Arthropod

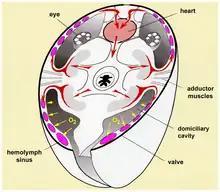
Respiration and circulation in a myodocopid ostracod. Simplified transverse section through anterior body and carapace, showing gaseous diffusion through the inner lamella of the carapace (yellow arrows)

Arthropods have open circulatory systems. Most have a few short, open-ended arteries. In chelicerates and crustaceans, the blood carries oxygen to the tissues, while hexapods use a separate system of tracheae. Many crustaceans and a few chelicerates and tracheates use respiratory pigments to assist oxygen transport. The most common respiratory pigment in arthropods is copper-based hemocyanin; this is used by many crustaceans and a few centipedes. A few crustaceans and insects use iron-based hemoglobin, the respiratory pigment used by vertebrates. As with other invertebrates, the respiratory pigments of those arthropods that have them are generally dissolved in the blood and rarely enclosed in corpuscles as they are in vertebrates.